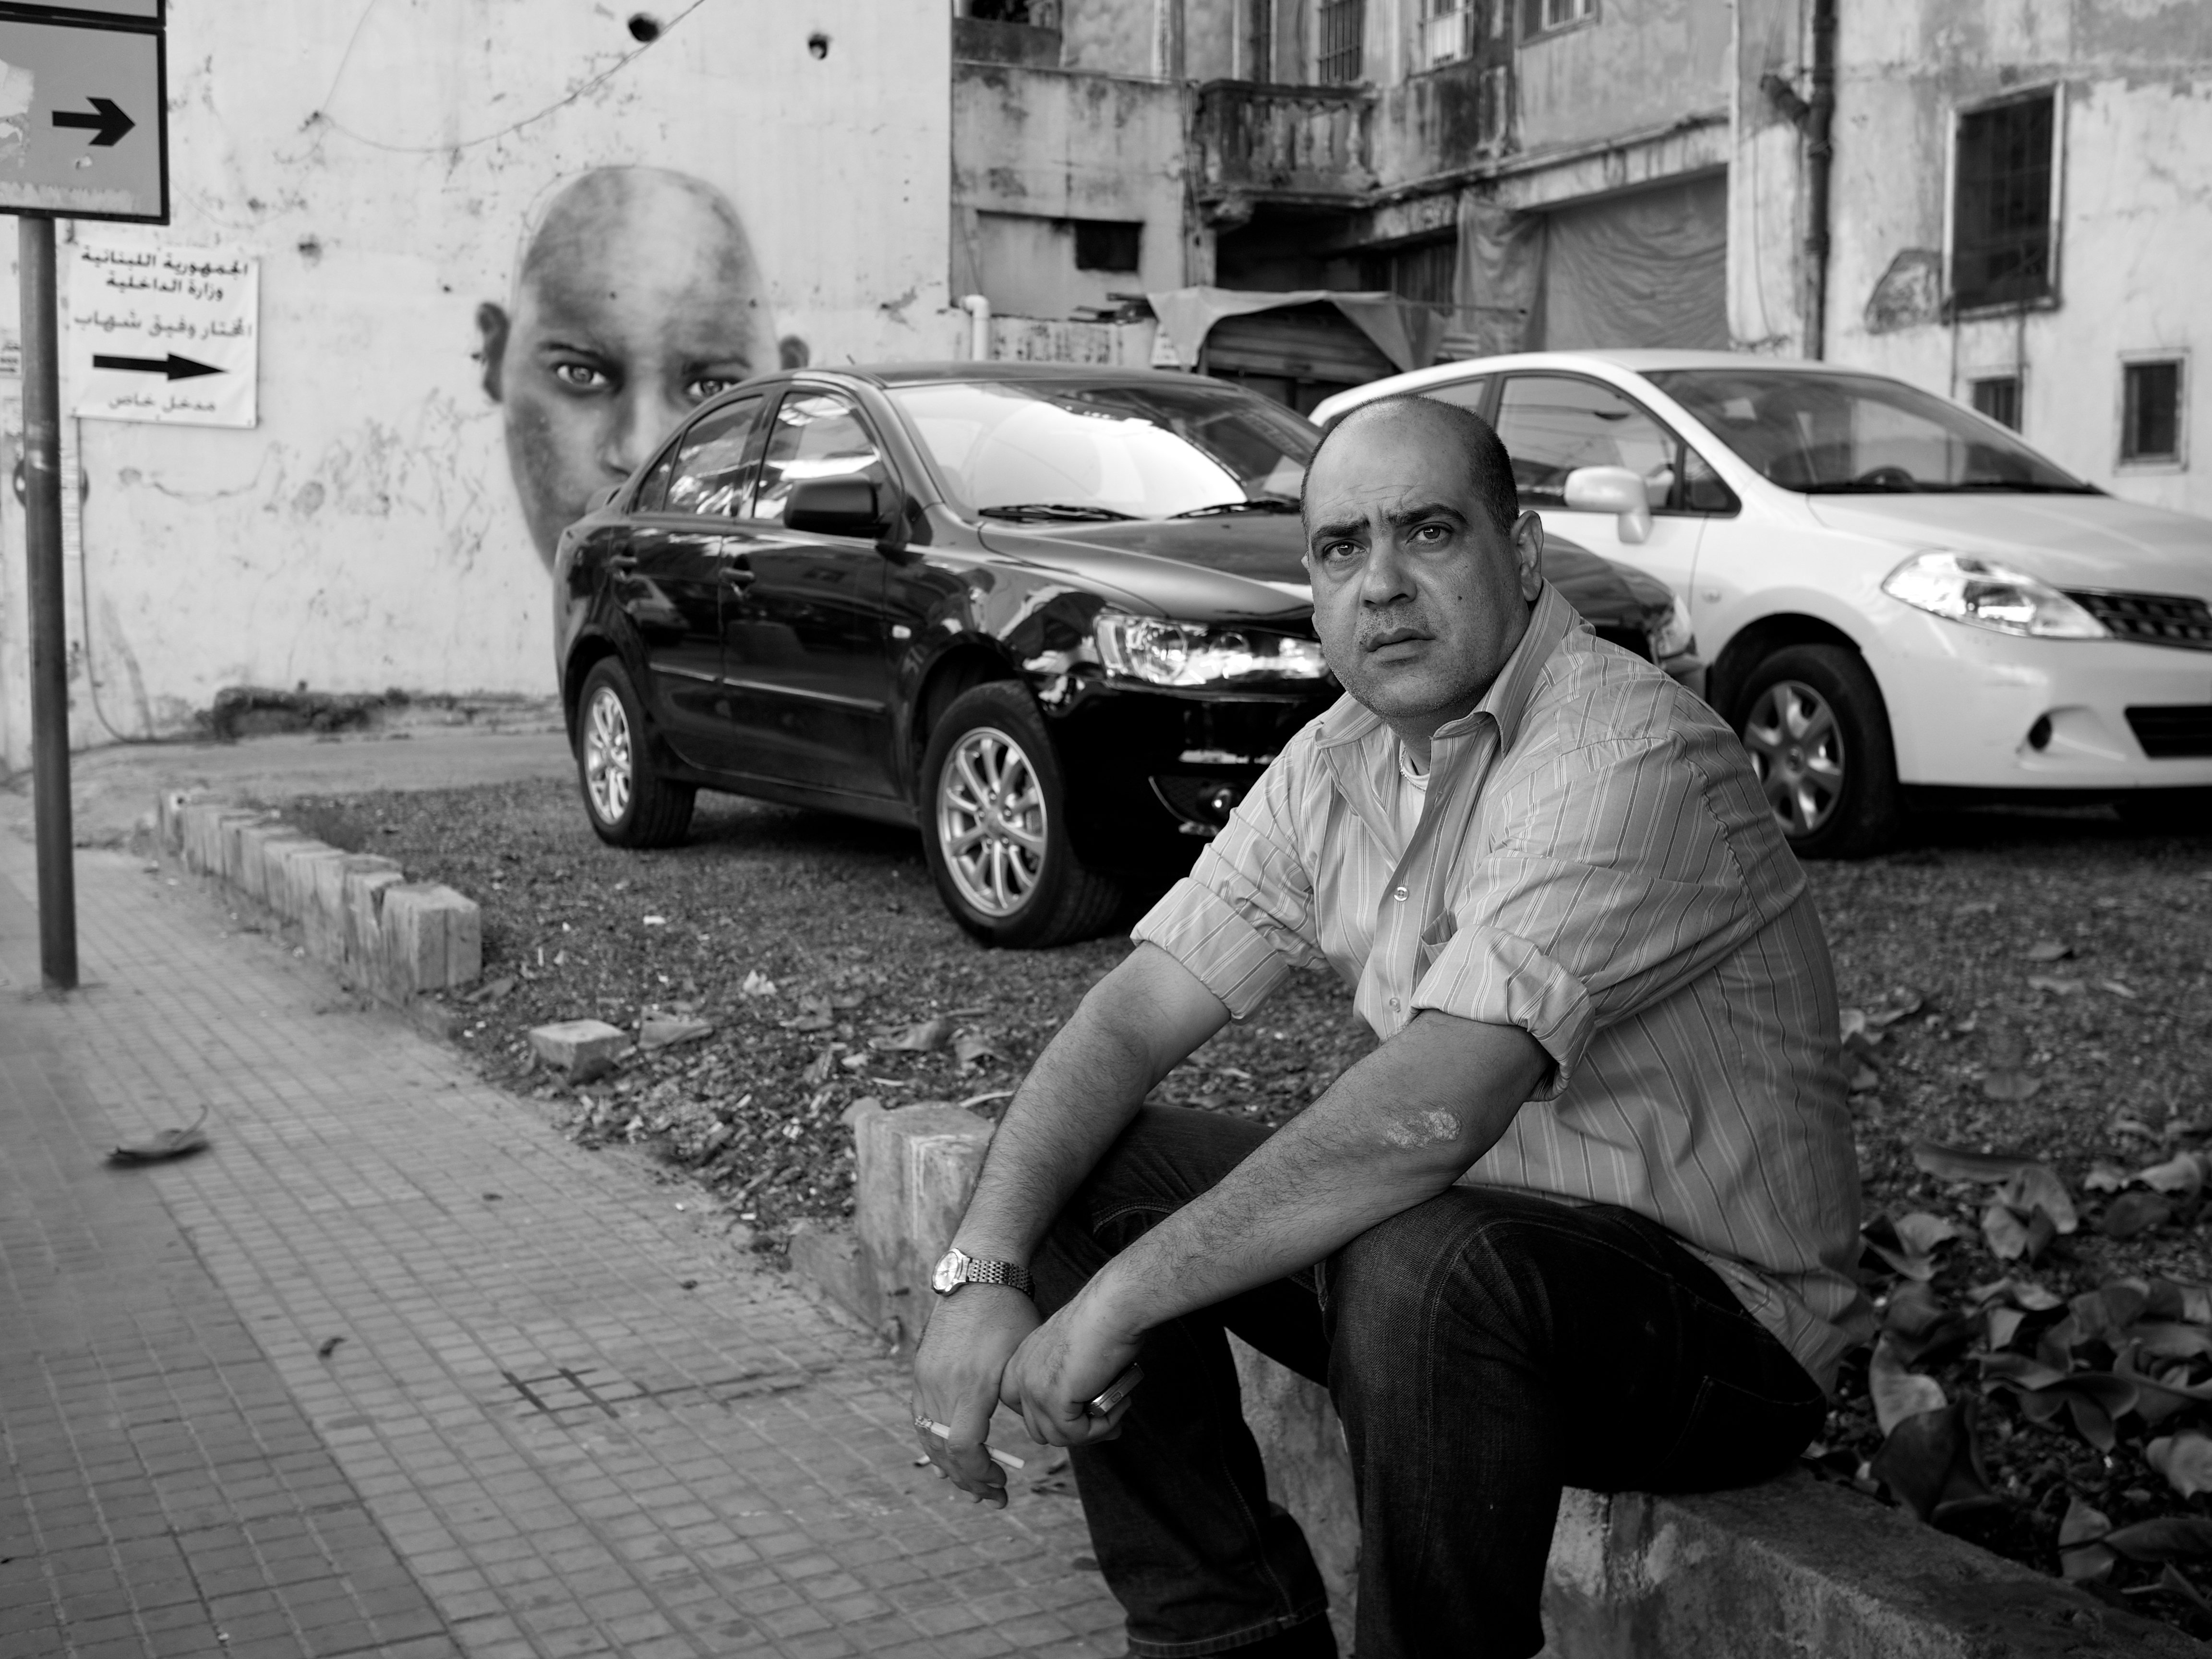
person, black and white, road, white, street, car, photography, ebook, vehicle, training, black, monochrome, streetphotography, flickr, thomas, video, infrastructure, olympus, photograph, snapshot, omd, fuji, leica, monochrom, leuthard, hcb, thomasleuthard, monochrome photography, automobile make